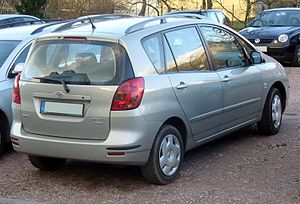
Toyota Corolla / Corolla Verso (2001−2009)
Toyota Corolla er modelbetegnelsen for en personbil i den lille mellemklasse, som siden 1966 er blevet fremstillet af det japanske Toyota Motor Corporation i flere forskellige udførelser.